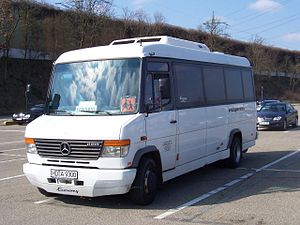
Mercedes-Benz transportere
M-B Vario, aktuelle model
Mercedes-Benz transportere er erhvervskøretøjer med en tilladt totalvægt på op til 7,5 ton.